Lochend, Edinburgh

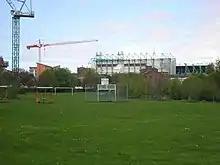
Lochend Park, with Easter Road Stadium in the background

Lochend is a mainly residential suburb of Edinburgh, the capital of Scotland. It is named after Lochend Castle and the adjacent Lochend Loch, located in the western part of Restalrig, approximately two miles from Edinburgh city centre. The suburb consists largely of a 1930s public housing estate, and is bounded on the west by Easter Road.